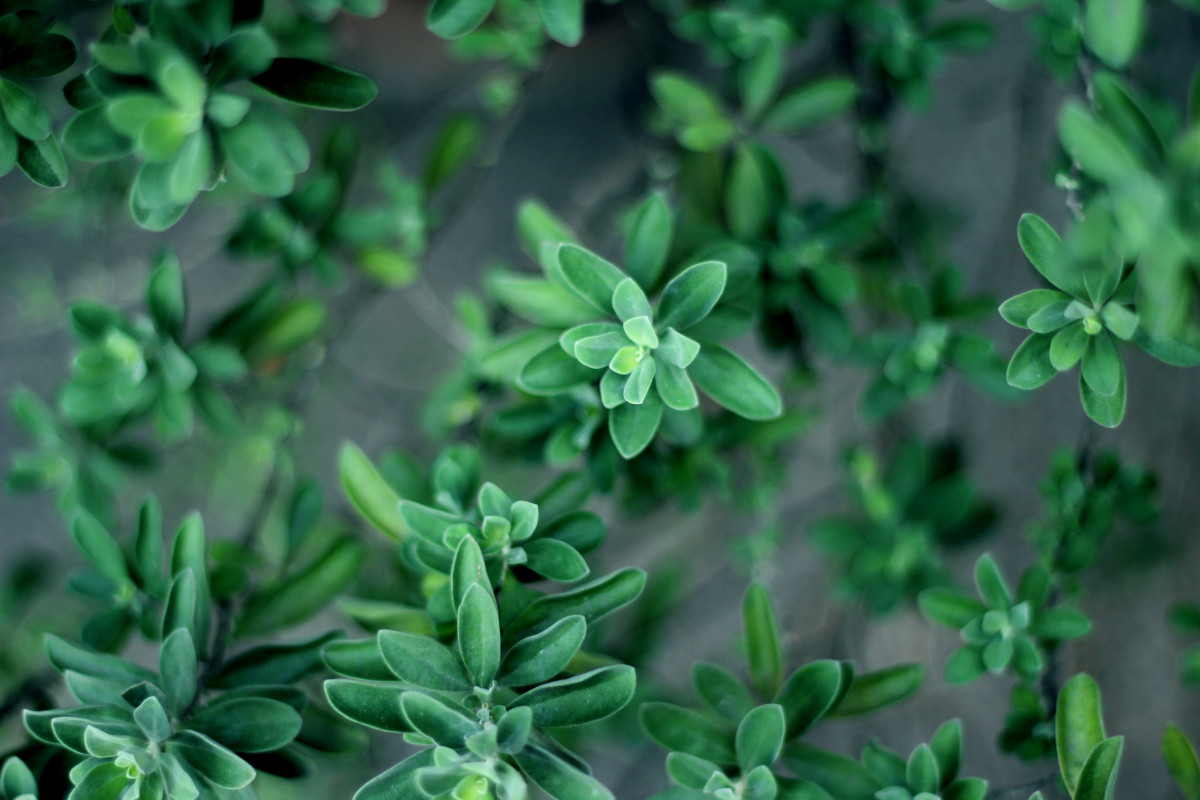
Tags: growth, leaf, flower, green, herb, produce, botany, flora, shrub, rue, flowering plant, subshrub, land plant